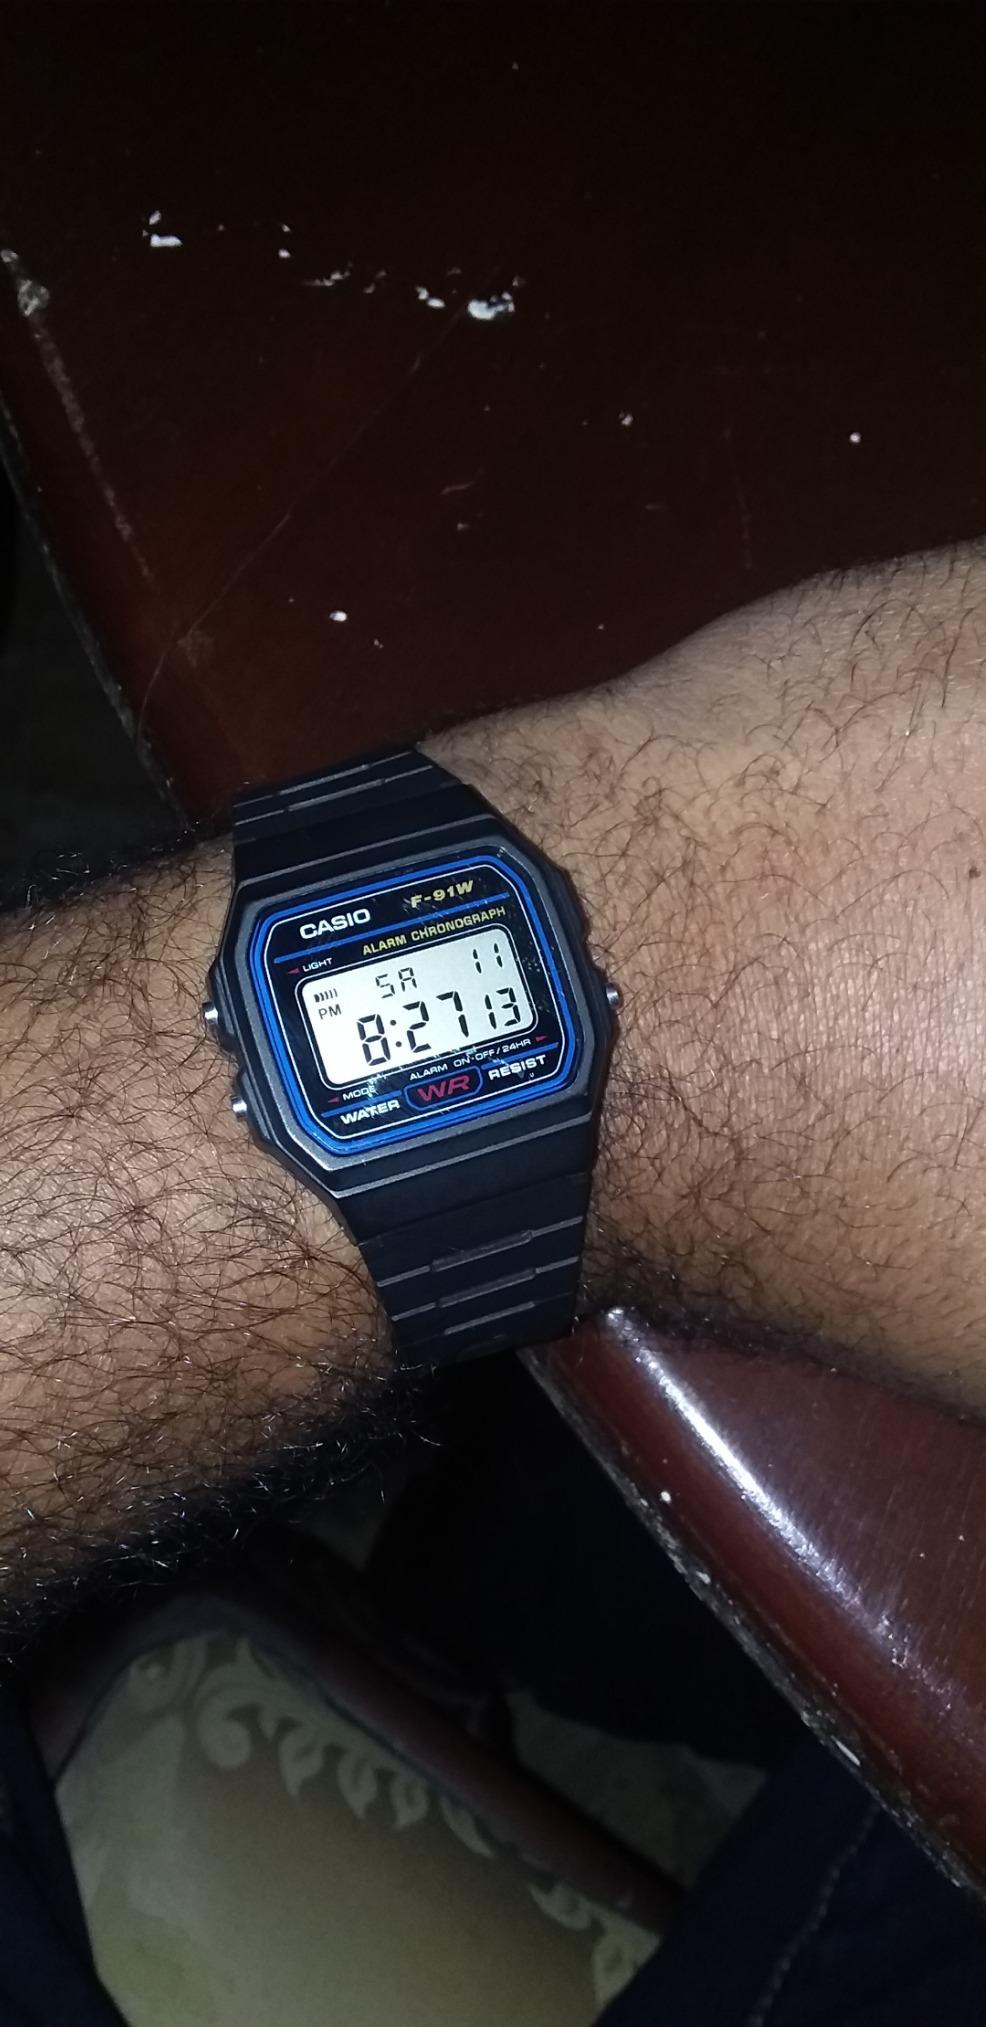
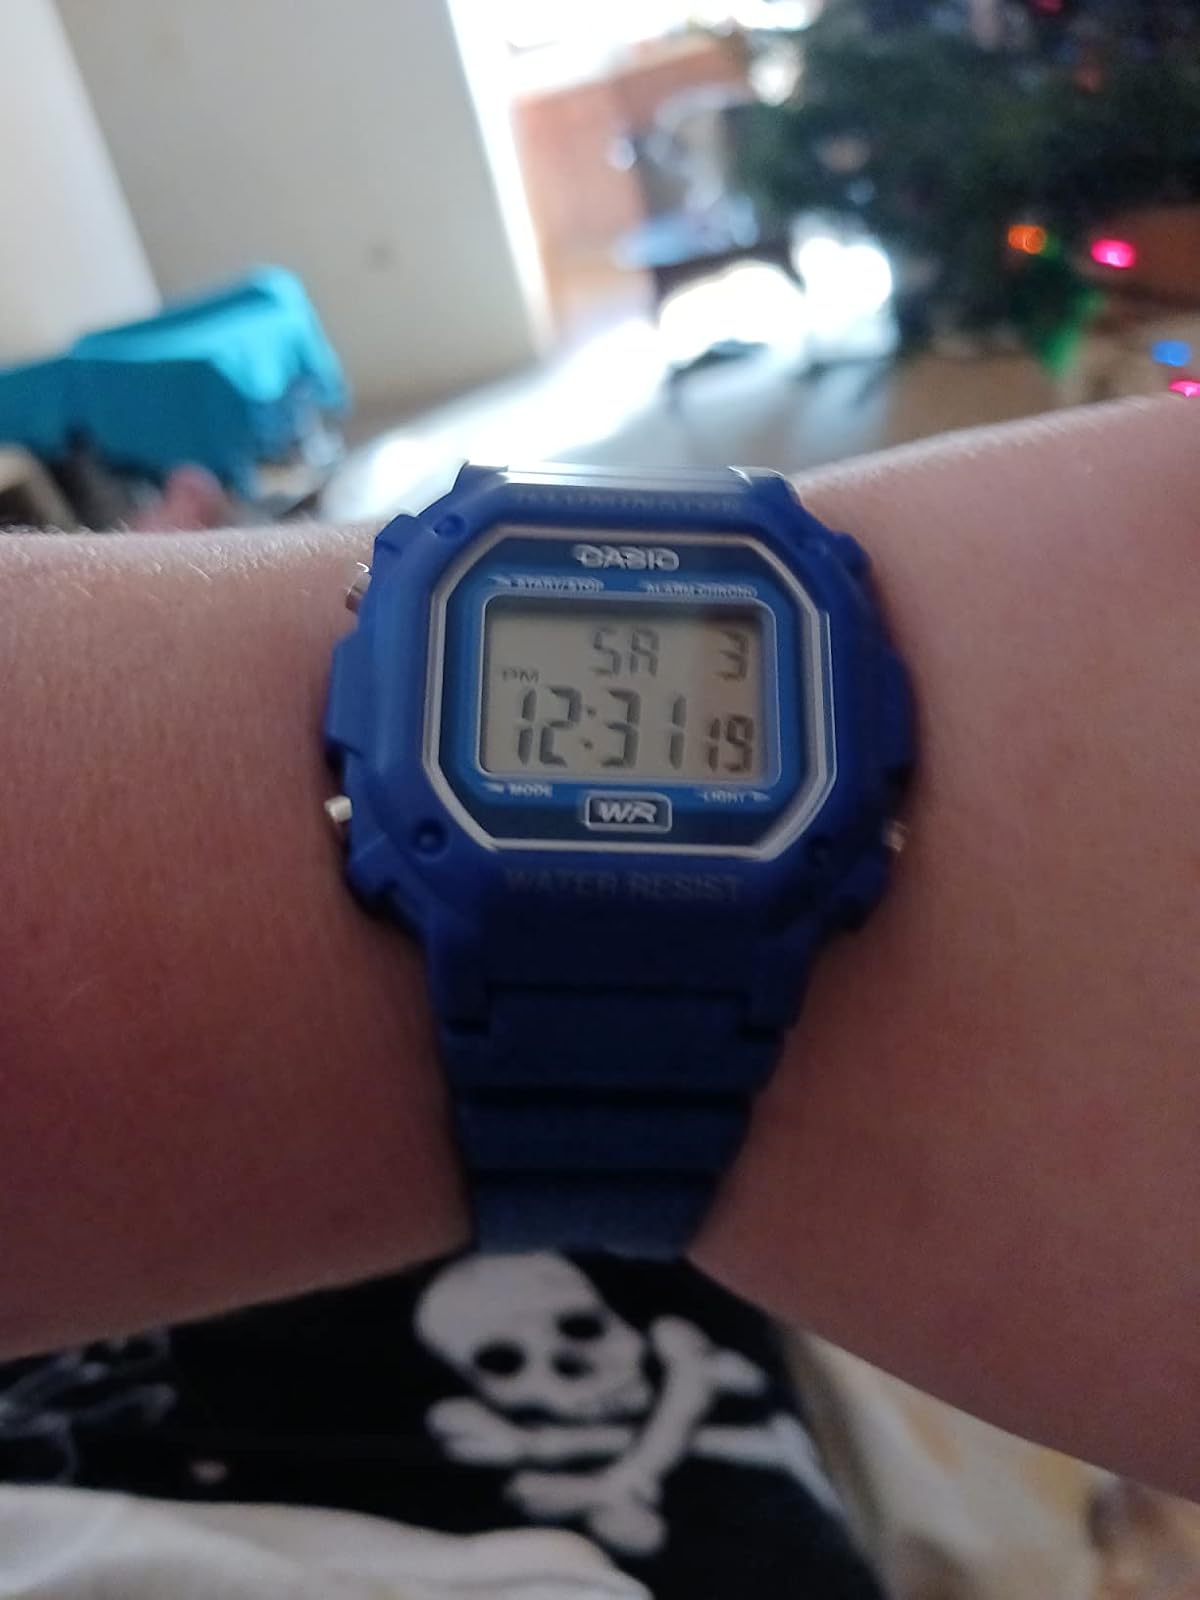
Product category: accessories_watch
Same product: no